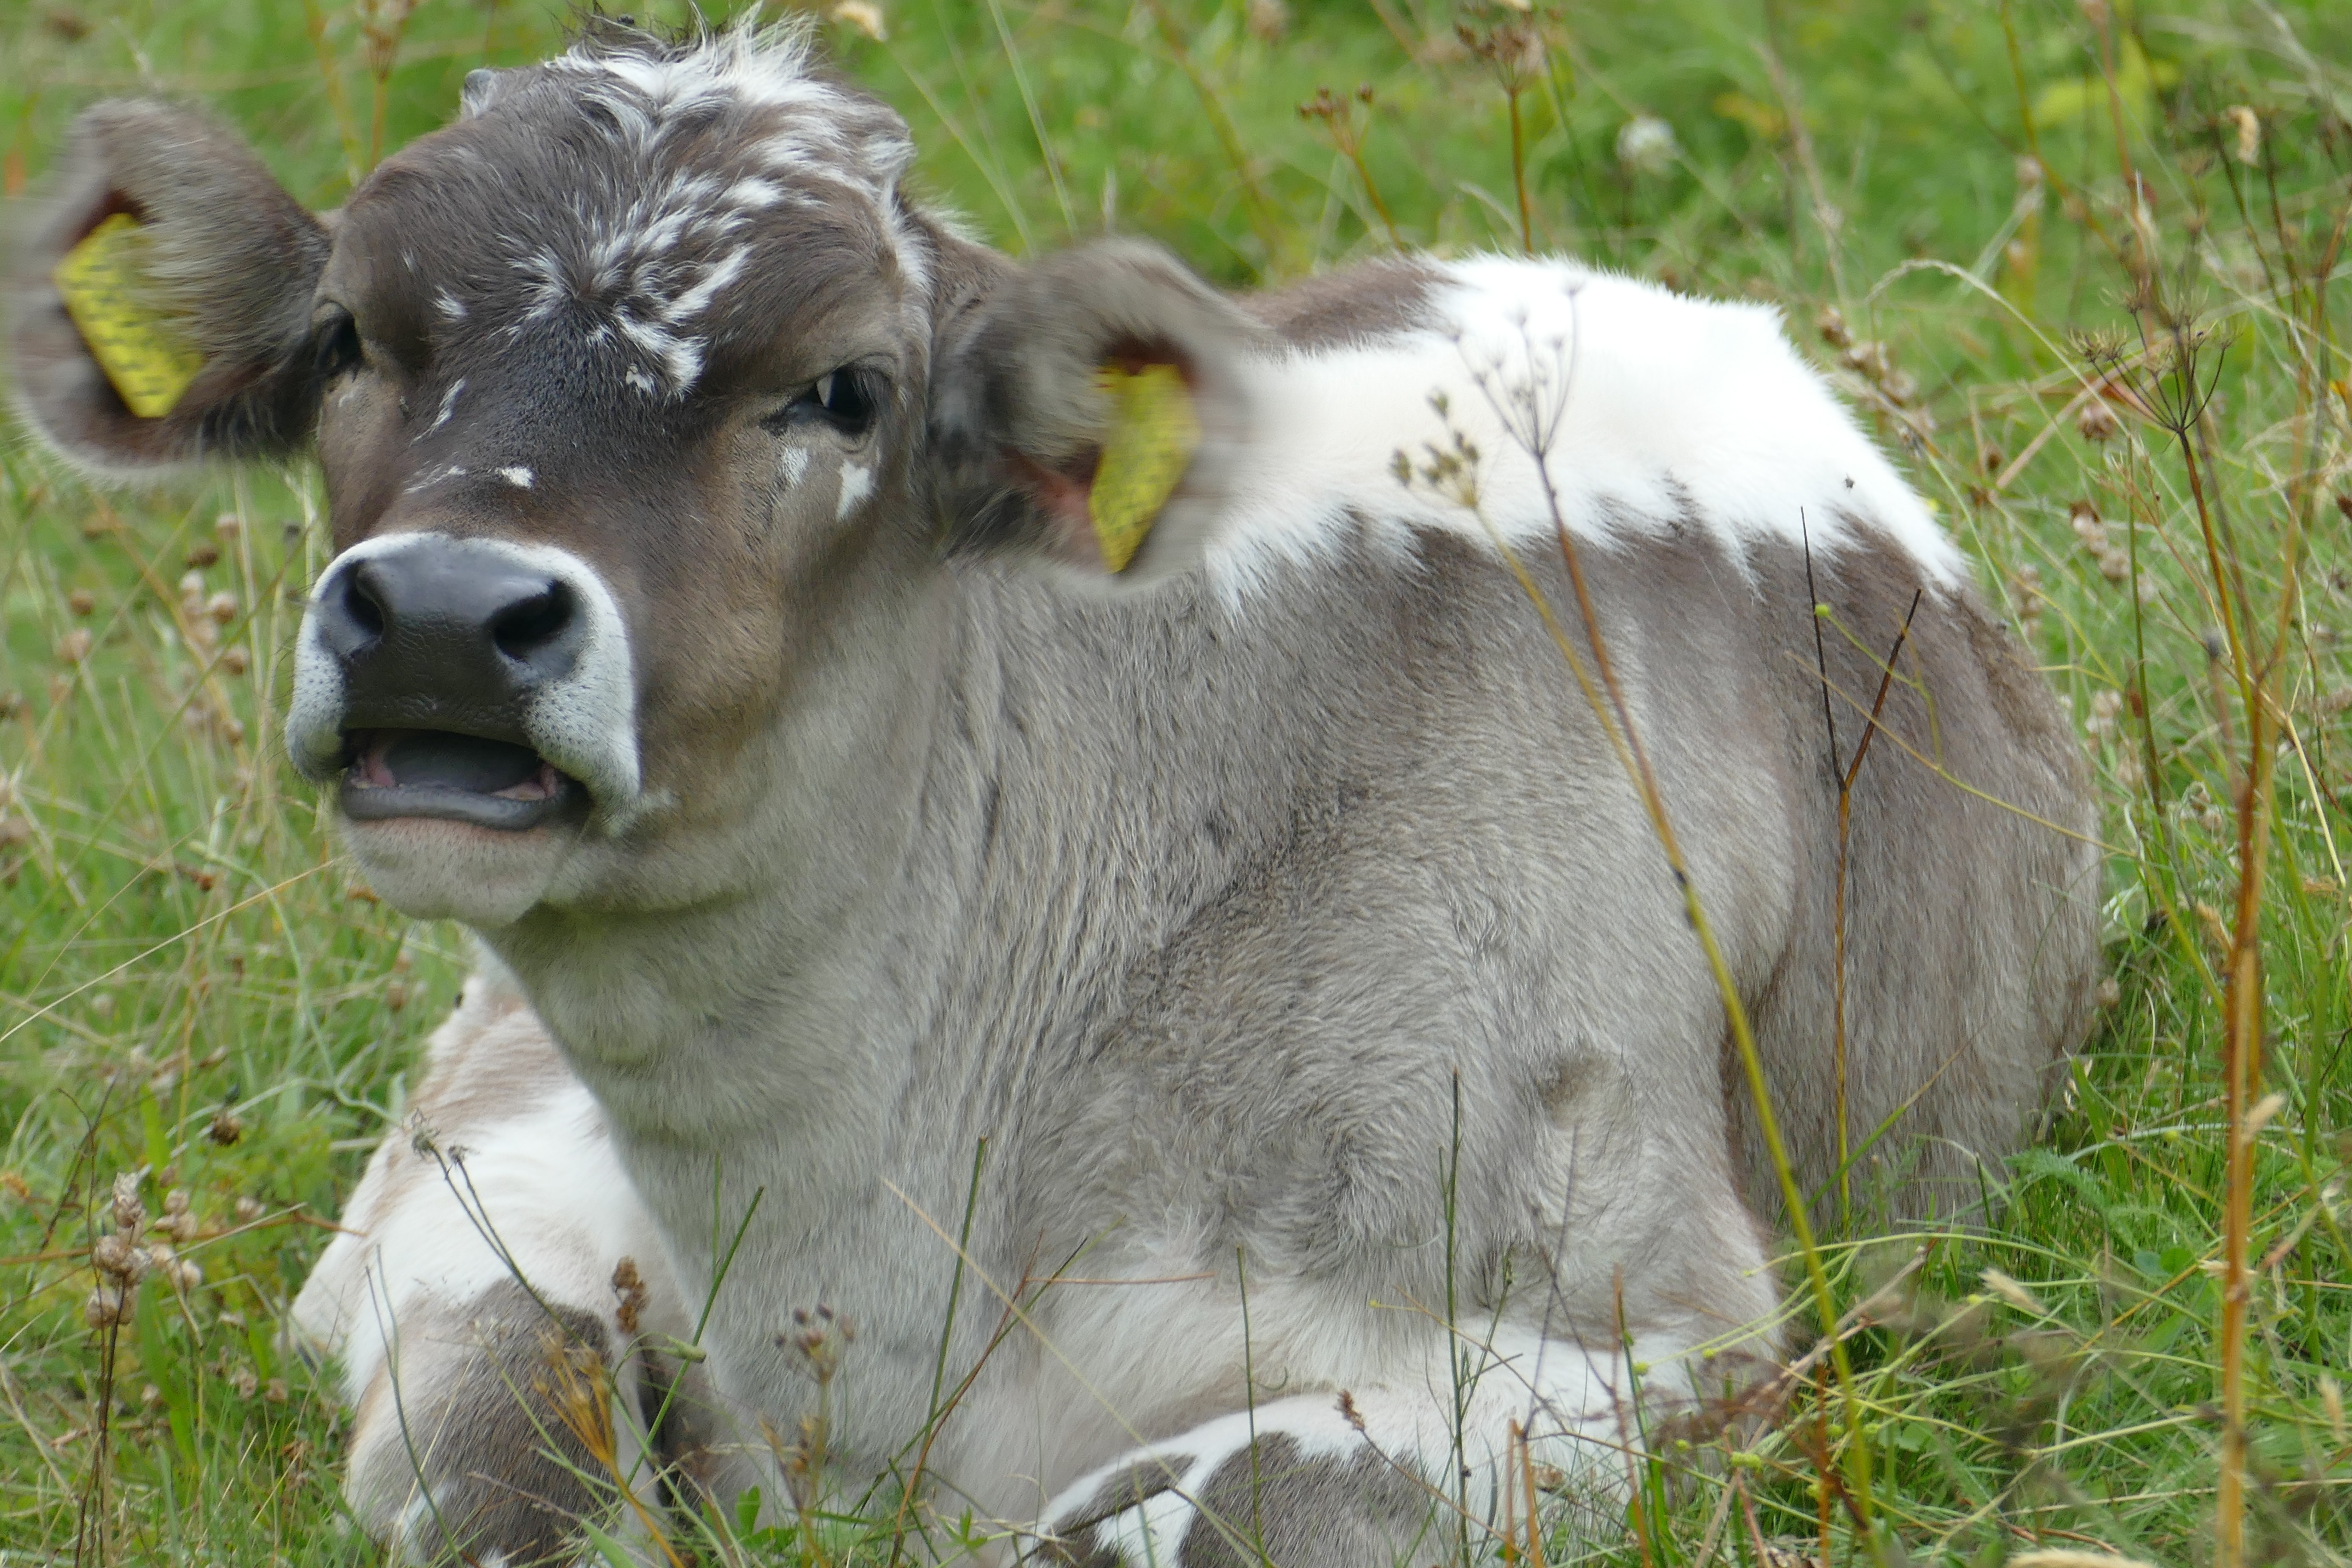
grass, meadow, animal, cute, wildlife, cow, pasture, mammal, agriculture, close, beef, baby, fauna, vertebrate, creature, ruminant, relaxed, satisfaction, cattle like mammal, muskox